Indiana bat

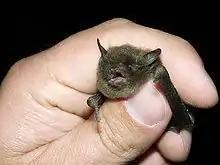
An Indiana bat being handled by a researcher

Indiana bats begin to arrive at hibernacula (caves and mines in which they spend the winter) from their summer roosting sites in late August, with most returning in September. Females enter hibernation shortly after arriving at hibernacula, but males remain active until late autumn to breed with females arriving late. Most Indiana bats hibernate from October through April, but many at the northern extent of their range hibernate from September to May. Occasionally, Indiana bats are found hibernating singly, but almost all are found hibernating in dense clusters of 3,230 to 5,215 bats/m.